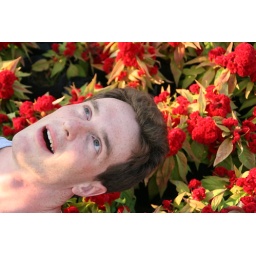
Tyler in the red flowers